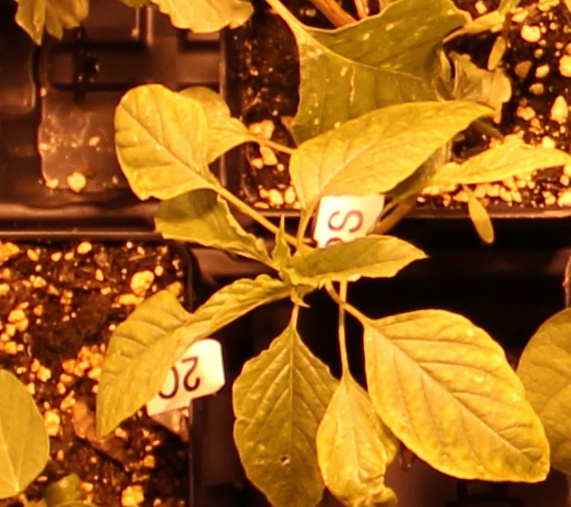
Label: Palmer Amaranth